Manhattan School of Music

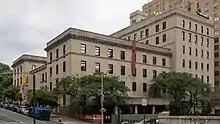
View of the campus from Broadway

The Manhattan School of Music (MSM) is a private music conservatory in New York City. The school offers bachelor's, master's, and doctoral degrees in the areas of classical performance, jazz performance, contemporary performance, composition, and conducting, as well as a bachelor's in musical theatre.